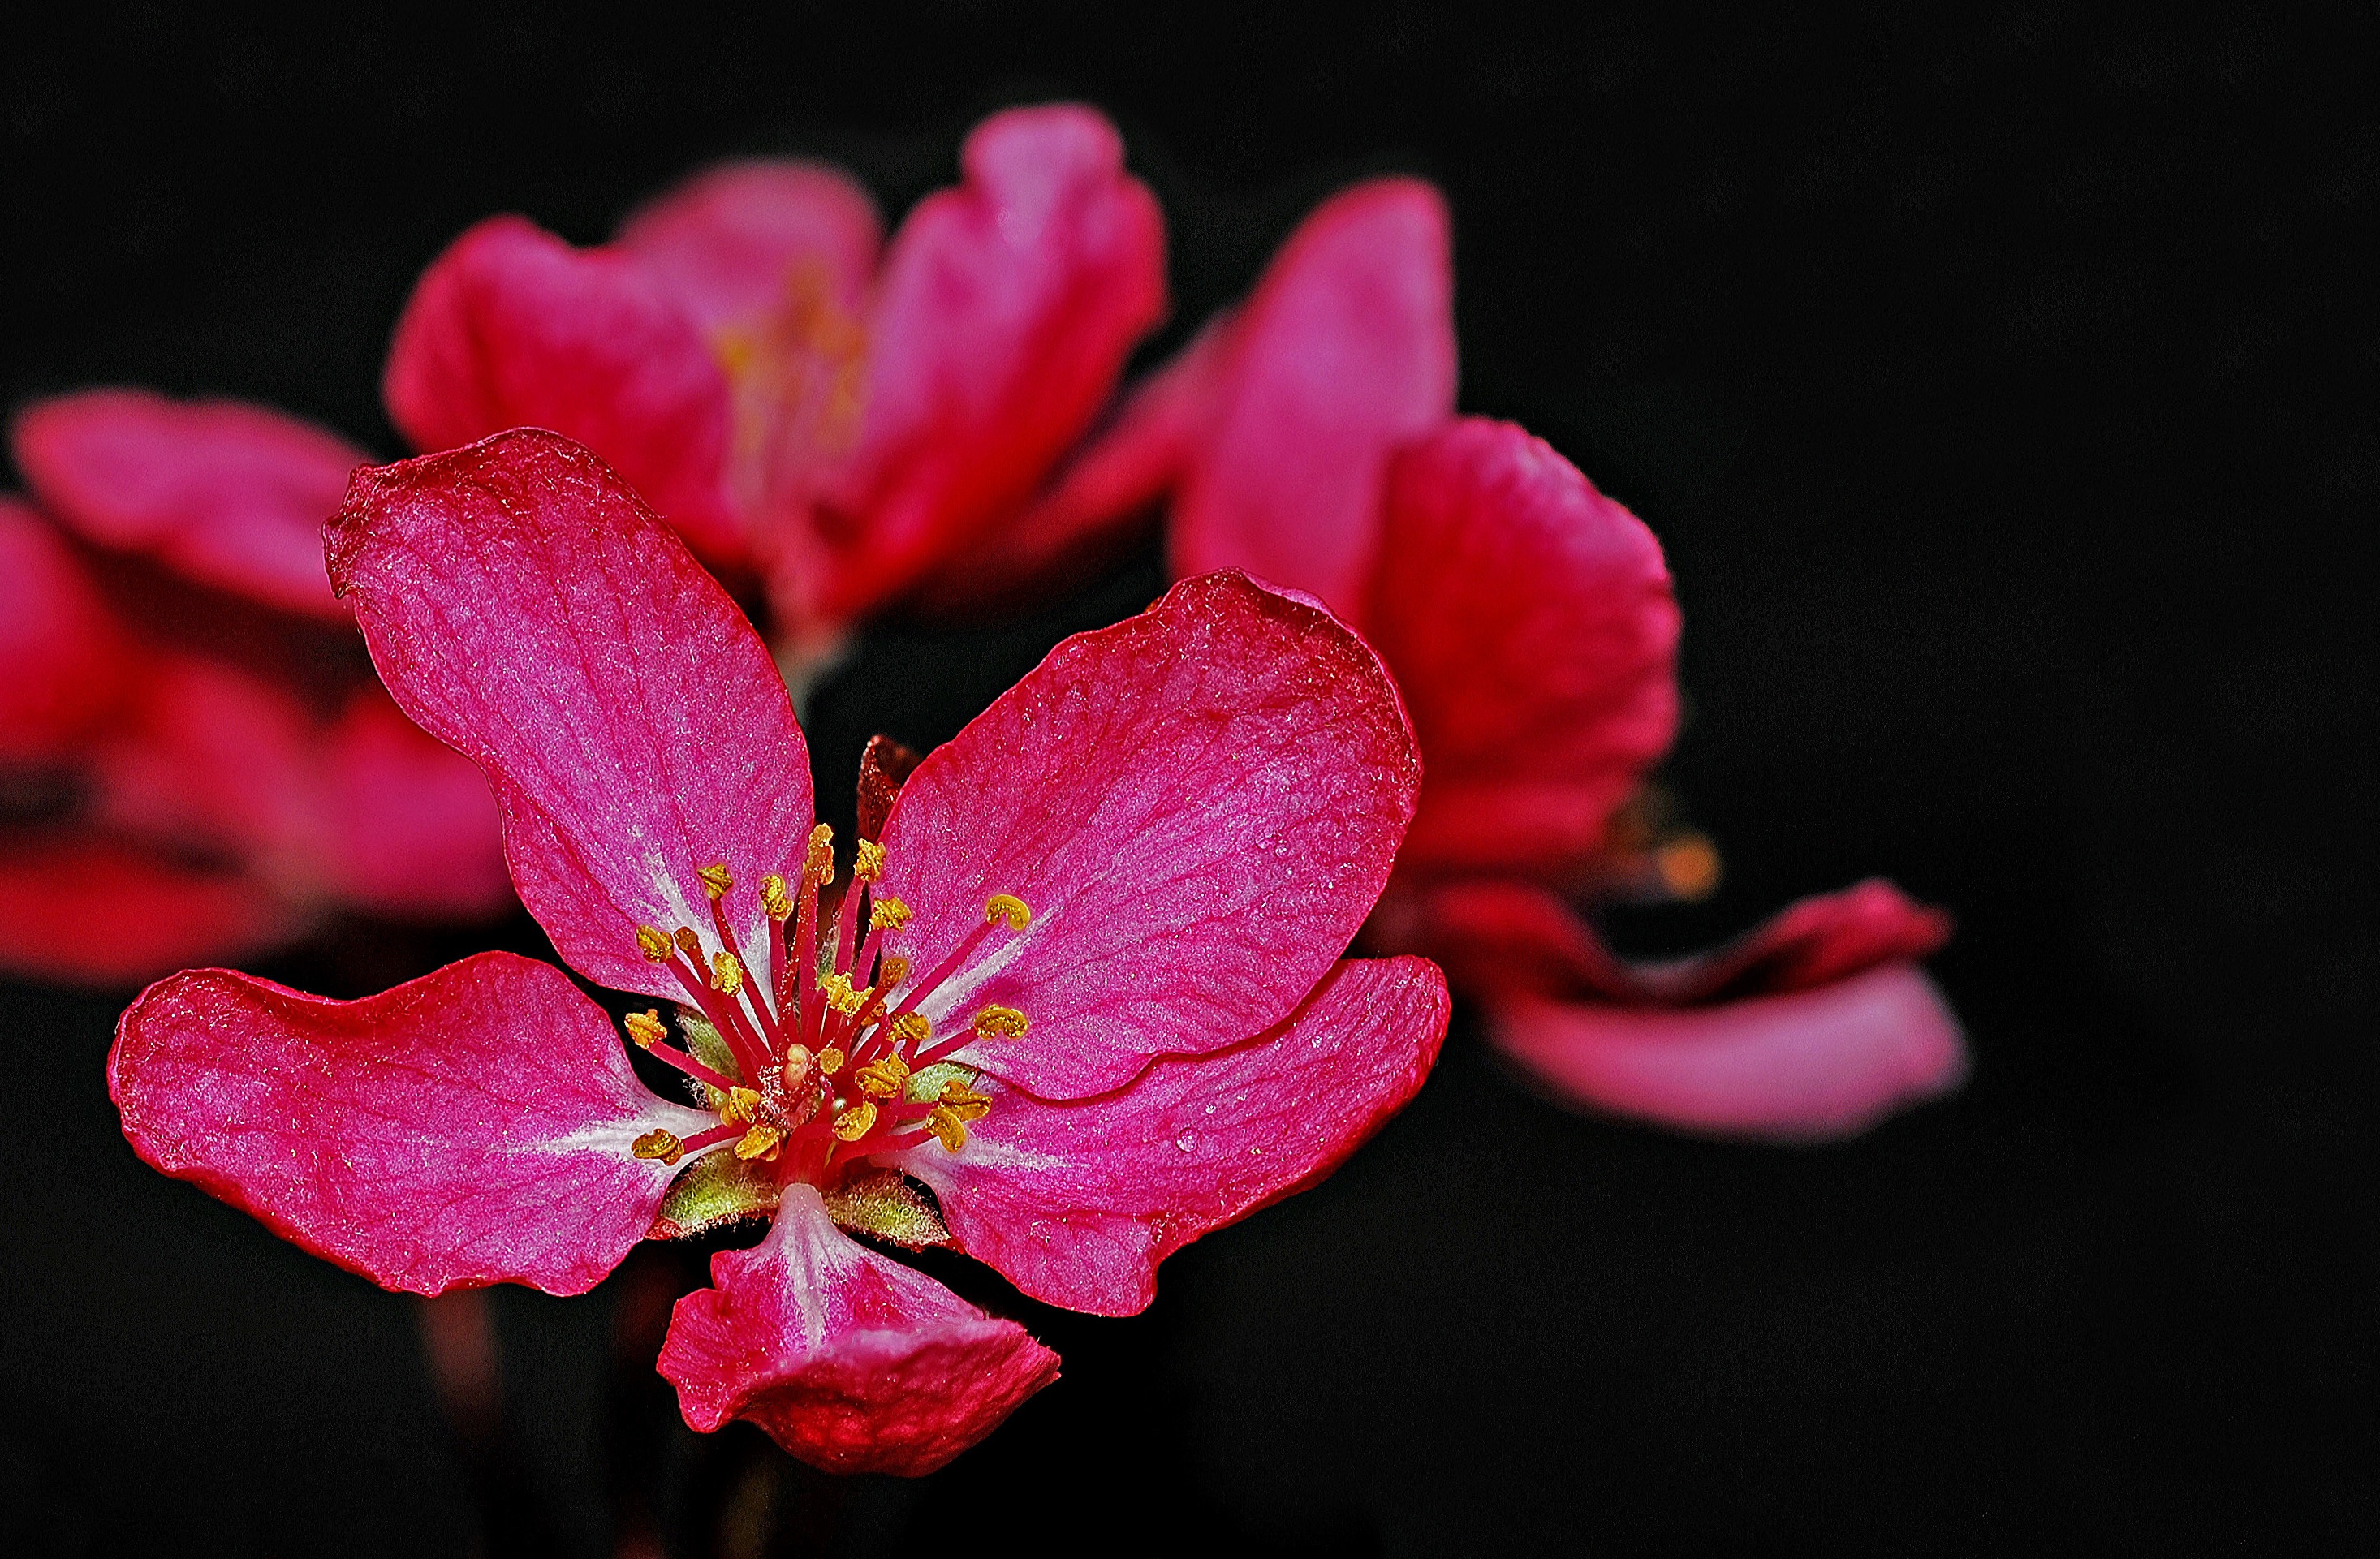
tree, nature, outdoor, blossom, plant, photography, leaf, flower, petal, wild, red, macro, pink, flora, close up, macro photography, flowering plant, crabapple, land plant